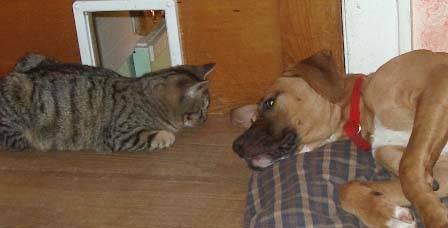
cat